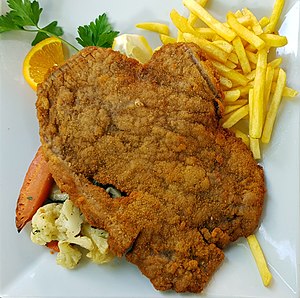
Wienerschnitzel
Wienerschnitzel
En wienerschnitzel er en traditionel ret fra Wien af et tyndt stykke kalvekød mørnet med en kødhammer vendt i æg og dækket af rasp og stegt. Opskriften er muligvis importeret i det 15. eller 16. århundrede fra det nordlige Italien. Ifølge en anden teori blev den introduceret i 1857 af feltmarskal Radetzky, som opholdt sig det meste af livet i Milano.